Rollie Seltz

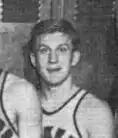
Seltz in 1947

Rolland John Seltz (January 25, 1924 – October 13, 2022) was an American professional basketball player who played in the National Basketball Association (NBA) during its first year of existence. He played 34 games for the Anderson Packers during the 1949–50 season.